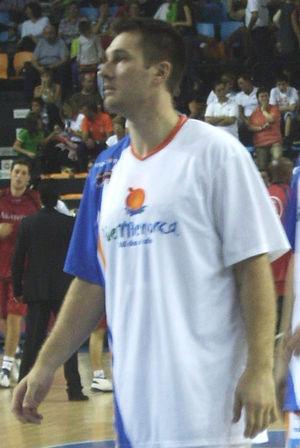
Marko Tušek, né le 17 juillet 1975, à Trbovlje, en République socialiste de Slovénie, est un joueur slovène de basket-ball. Il évolue au poste d'ailier fort.